Gun Runner (horse)

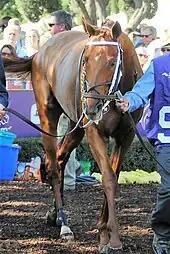
Gun Runner before the 2016 Breeders' Cup

On September 24, Gun Runner again faced off with Nyquist and Exaggerator in the $1.25 million Pennsylvania Derby at Parx Racing. He settled into fourth behind a fast early pace, then swung wide around the far turn to move into second. Meanwhile, Connect made his move along the rail and reached the lead in mid-stretch, then stood off Gun Runner's rally to win by half a length.